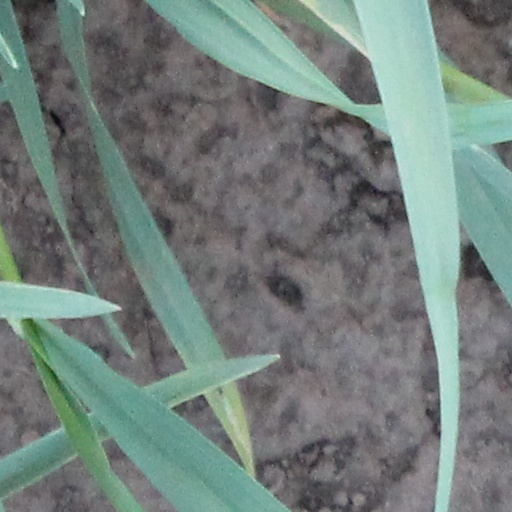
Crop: wheat